Antonio de Zúñiga

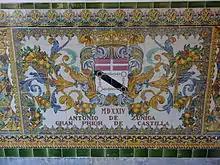
Antonio de Zuñiga (Decorated tiles of the Capitania General de Barcelona)

He was one of the sons of Pedro de Zuñiga y Manrique de Lara, 3rd Count of Plasencia.